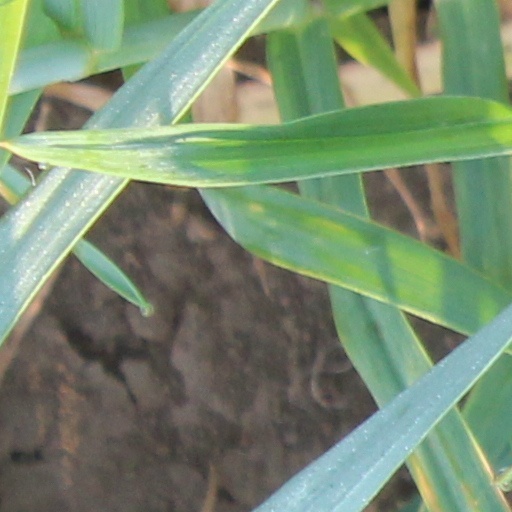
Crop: wheat